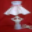
Label: lamp